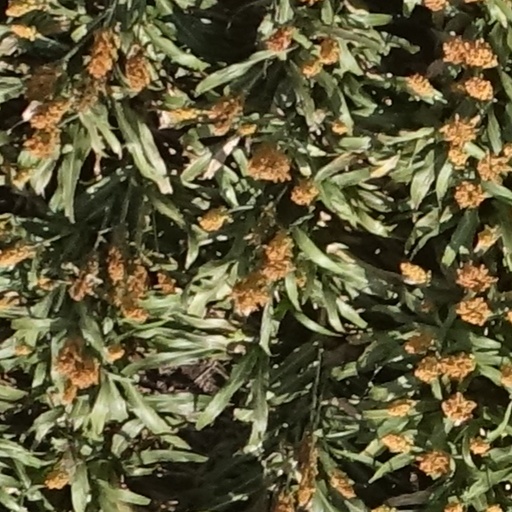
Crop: sorghum